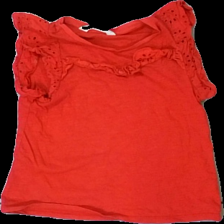
View: front
Type: Top
Category: Children
Brand: H&M
Colors: Red
Material: 100% cotton
Cut: Regular
Size: 110
Season: Summer
Price range: <50
Recommended usage: Export
Comment: washed out, askew